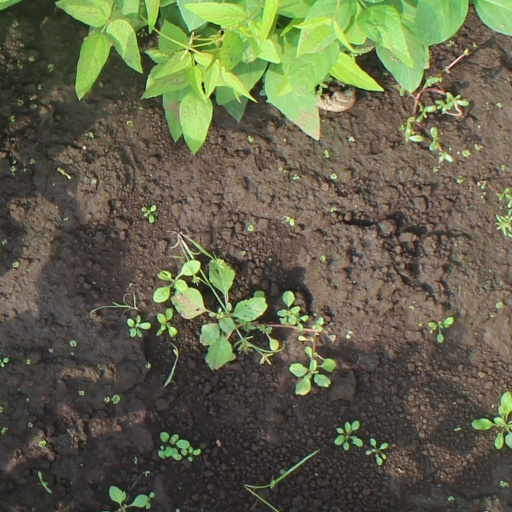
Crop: soybean